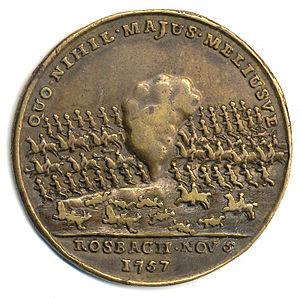
Médaille commémorant la Bataille de Rossbach, 1757, bronze, 48 mm, revers
La bataille de Rossbach, pendant la guerre de Sept Ans, a lieu près du village de Rossbach dans la commune saxonne de Braunsbedra, le 5 novembre 1757. Elle oppose l'armée prussienne du roi Frédéric II aux troupes franco-impériales du roi Louis XV de France et de la reine de Bohême et de Hongrie Marie-Thérèse d'Autriche.